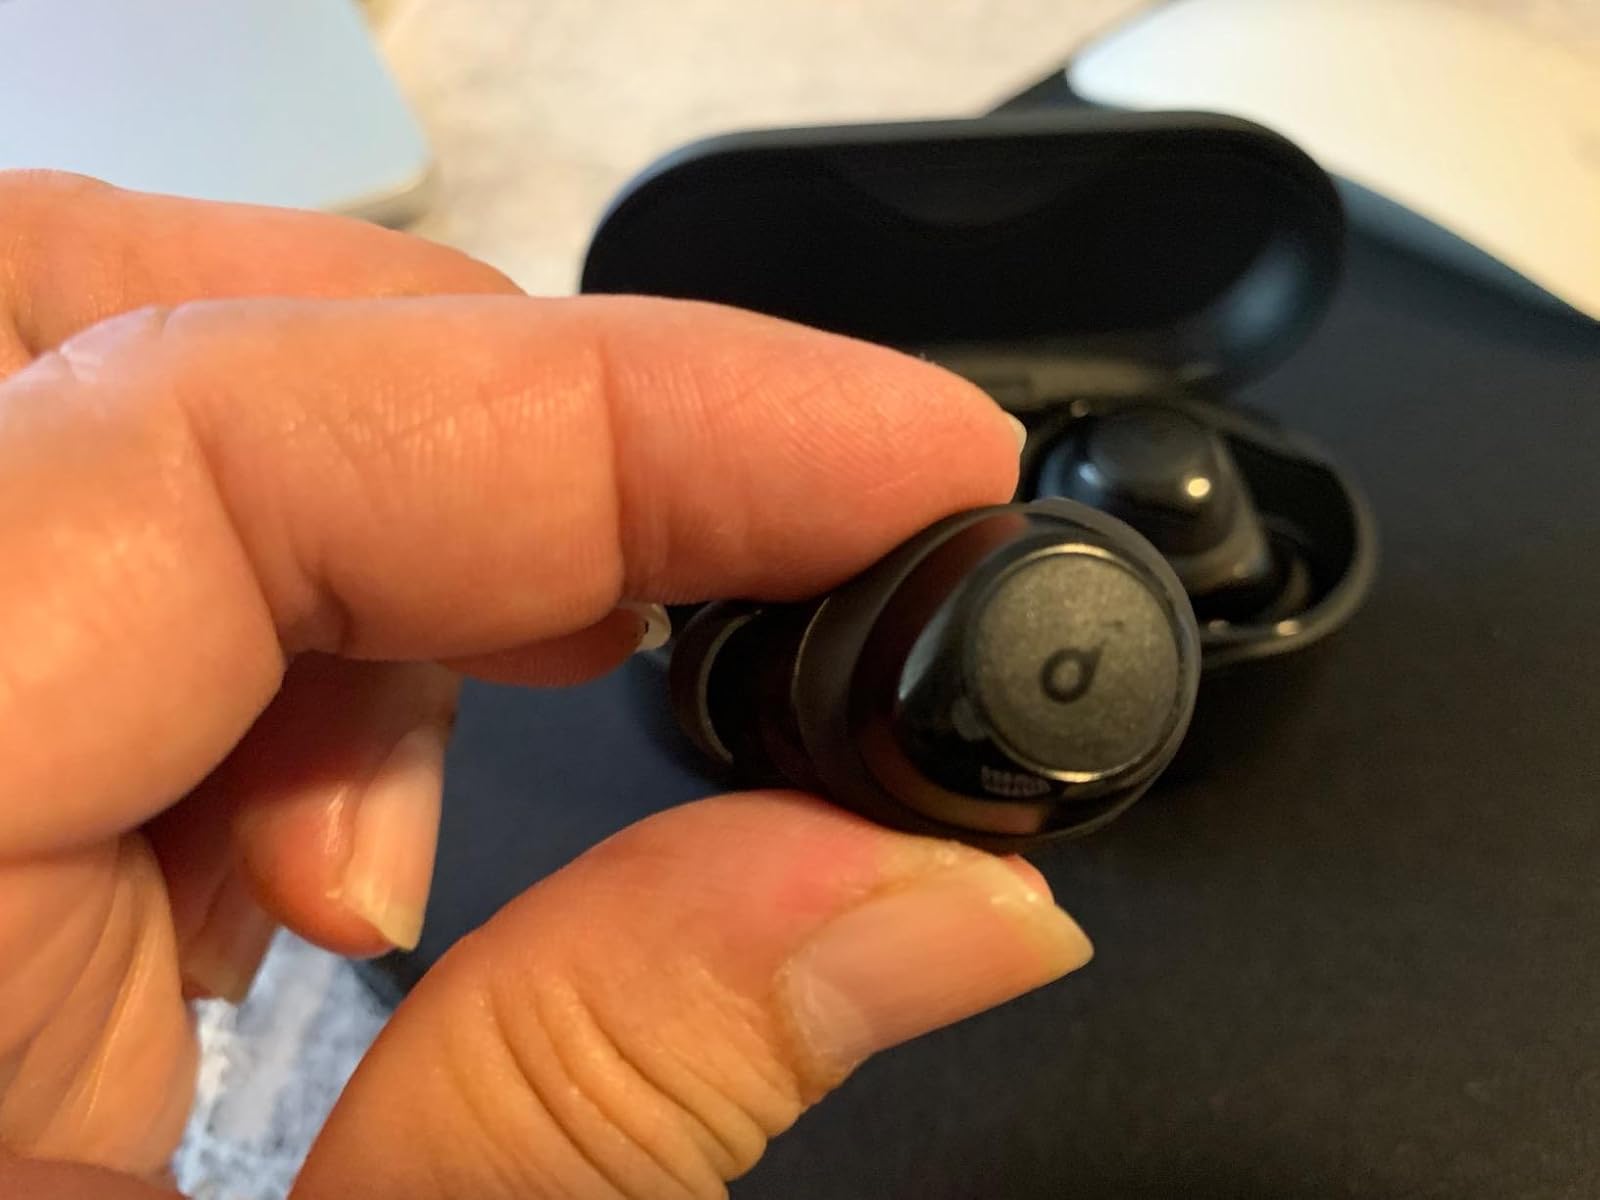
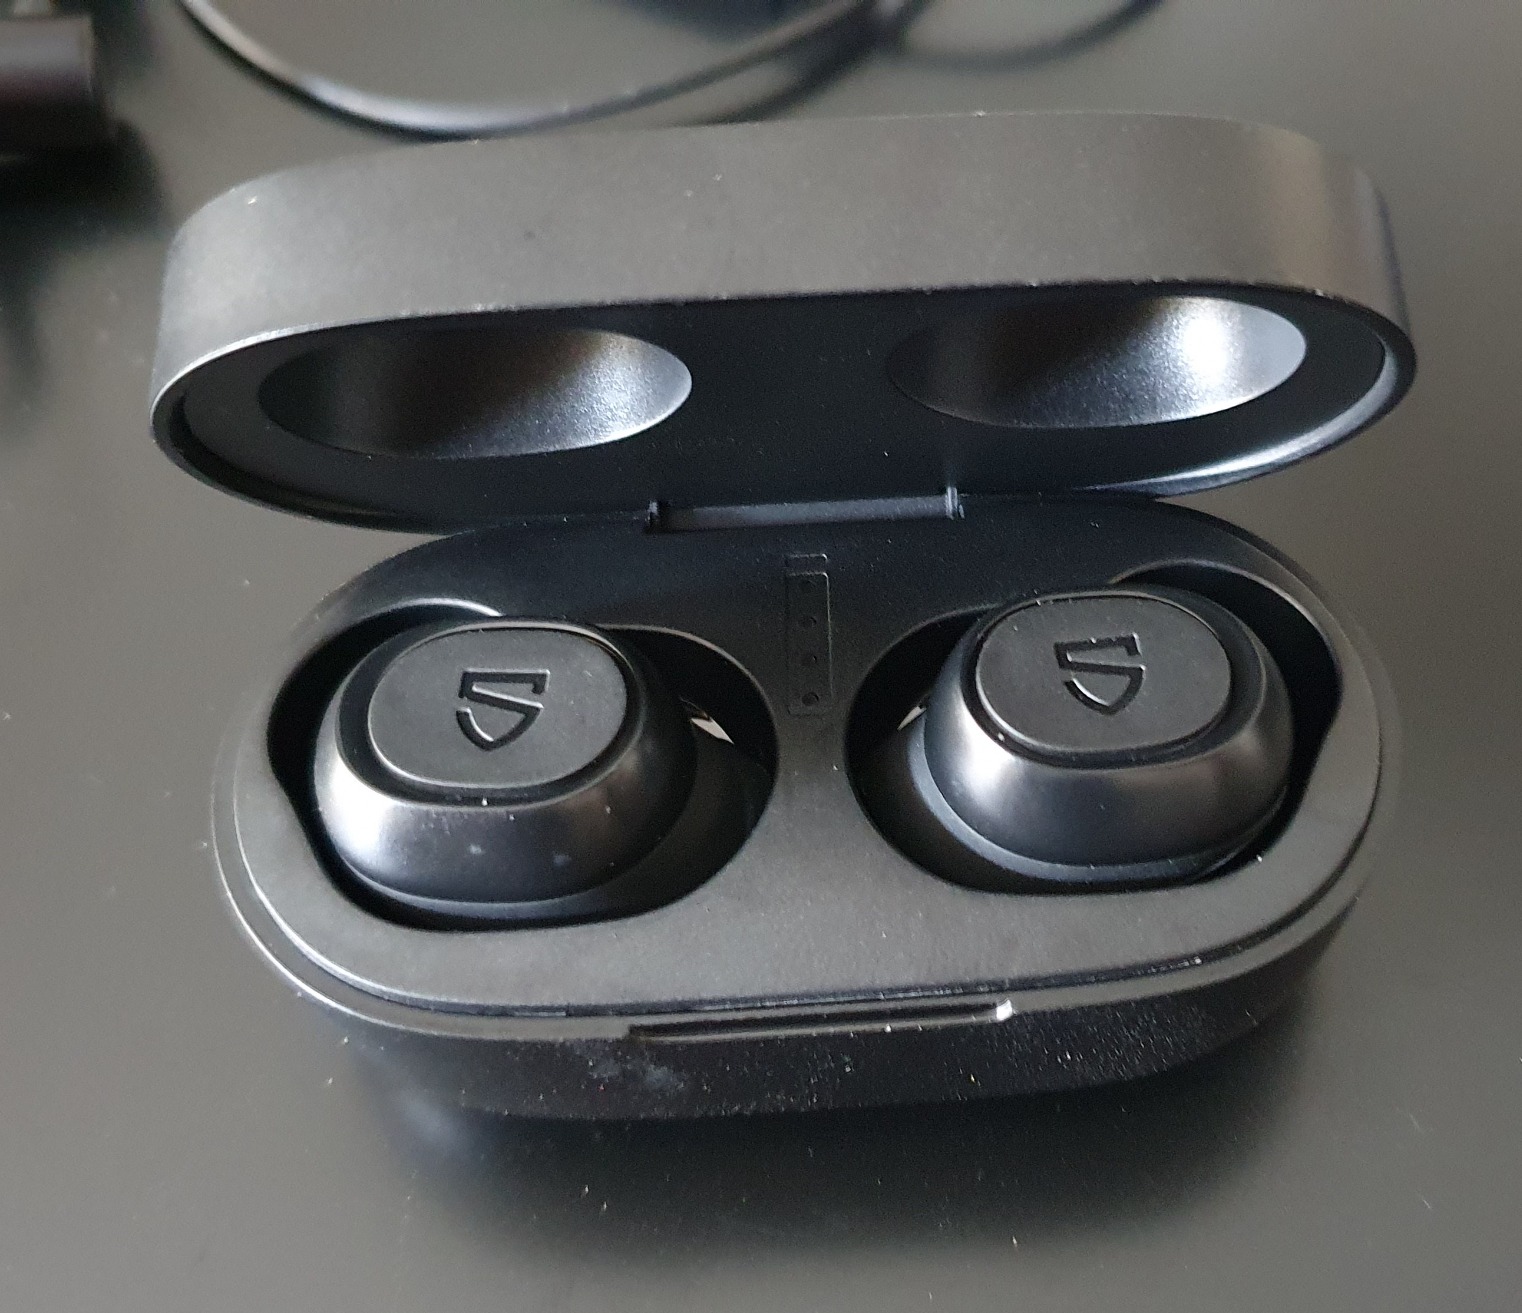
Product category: earbuds
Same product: no